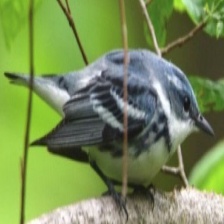
Species: CERULEAN WARBLER
Scientific name: SETOPHAGA CERULEA